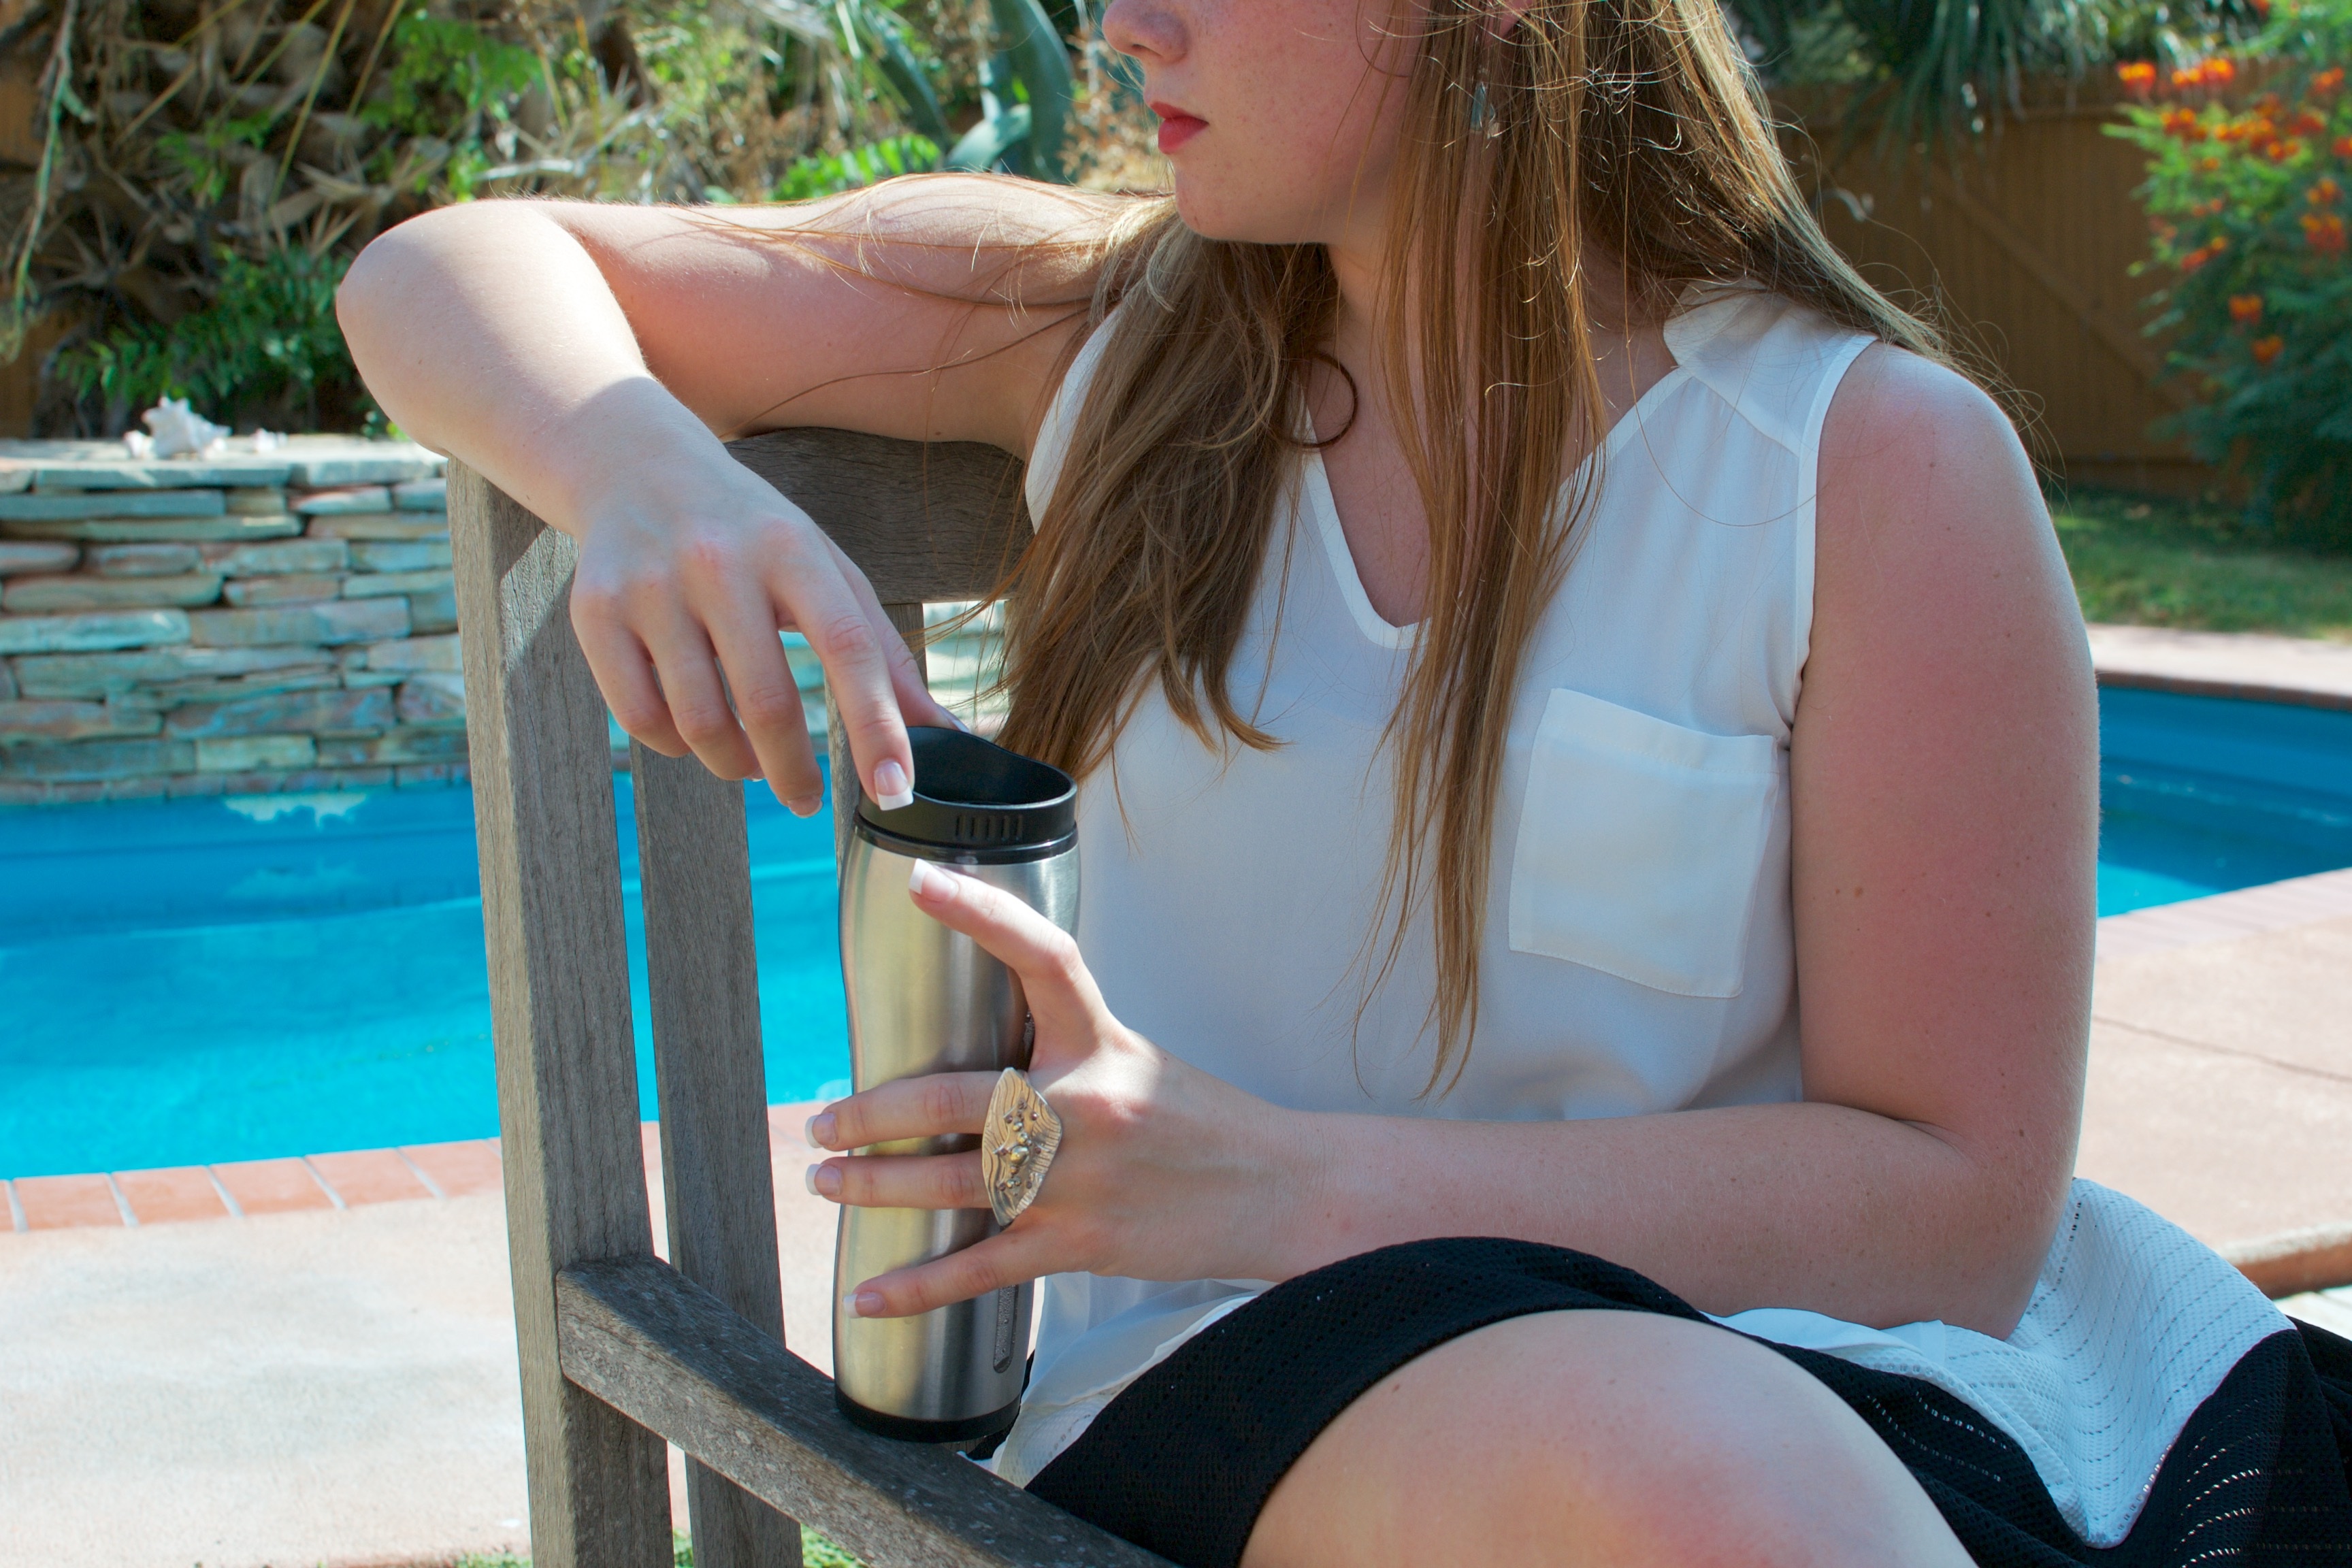
person, girl, woman, vacation, female, leg, model, young, sitting, fashion, clothing, lady, season, jewelry, swimwear, beauty, elegant, blond, attractive, glamour, vogue, photo shoot, human positions